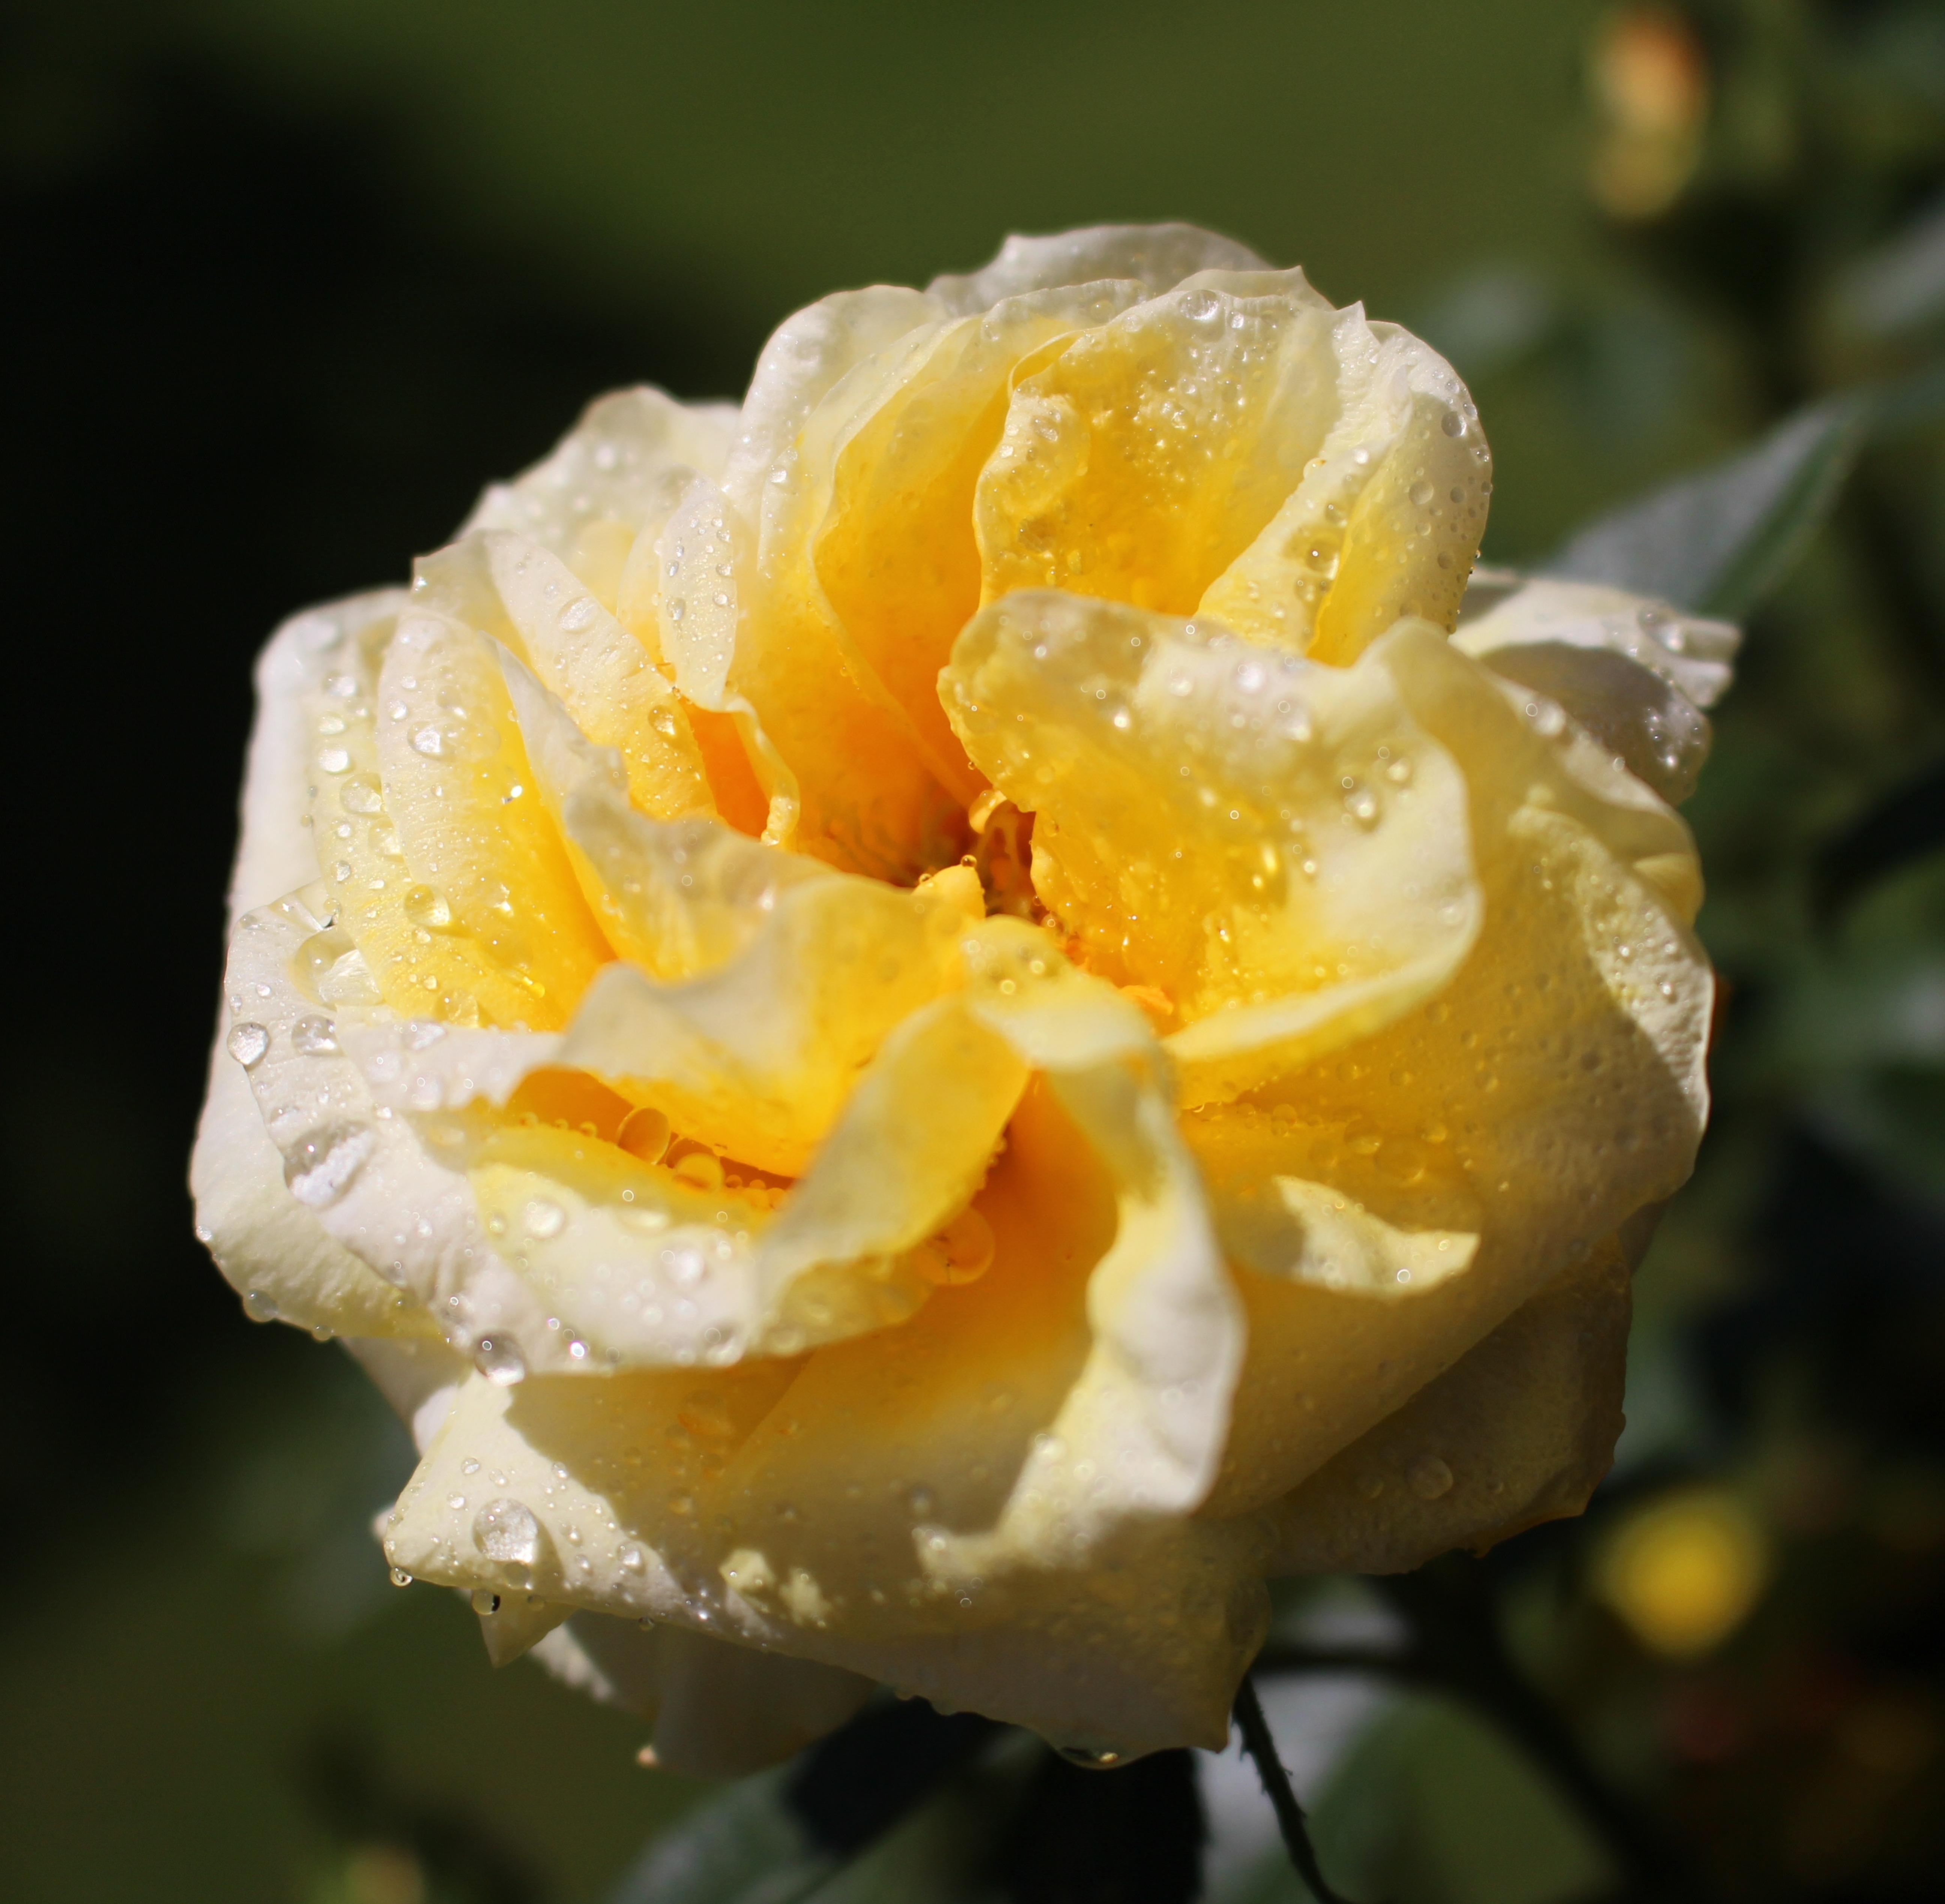
blossom, plant, white, photography, sunlight, flower, petal, bloom, rose, produce, yellow, close, flora, close up, beauty, floribunda, macro photography, flowering plant, garden roses, rose family, land plant, rose order, austrian briar